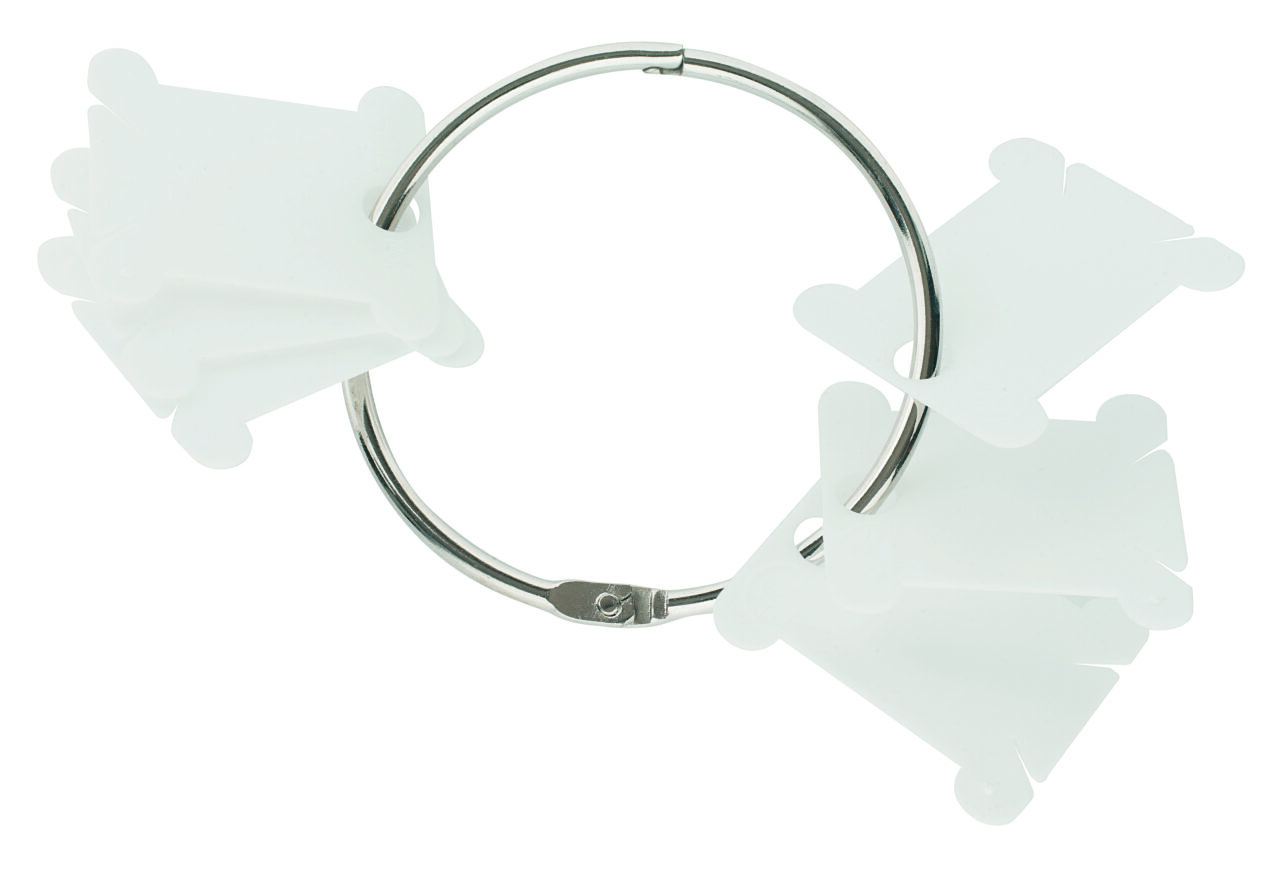
DMC Plastic Thread Bobbins with 2.5” Metal Ring
28 DMC plastic floss thread bobbins with a 2.5” metal ring
Brand: DMC
Category: Arts & Entertainment > Hobbies & Creative Arts > Arts & Crafts > Craft Organization > Thread & Yarn Organizers > Thread Boxes